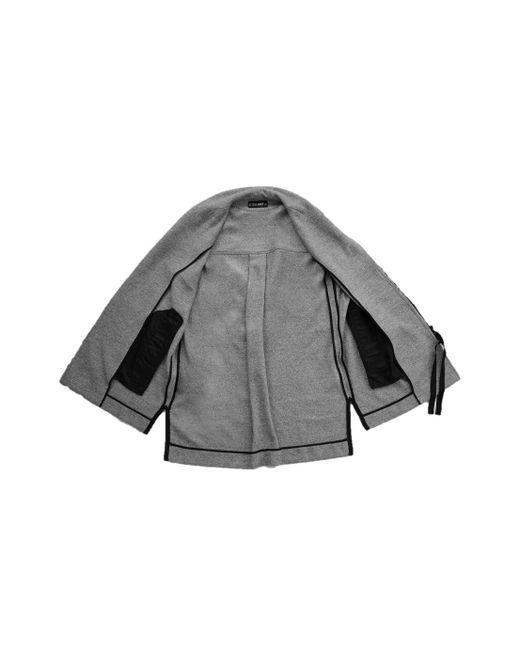
Glattes Hellgrau für junge Mädchen